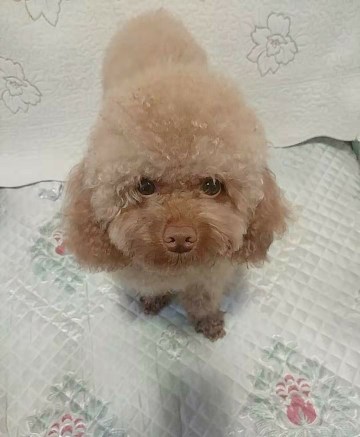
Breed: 7449-n000128-teddy